Labyrinthodontia

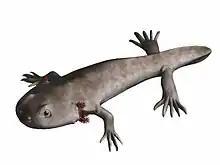
Reconstruction of "Branchiosaurus", a temnospondyl tadpole or paedomorph form with external gills

With the exception of the snake-like aïstopods, the skulls of labyrinthodonts were massive. The broad head and short neck may have been a result of respiratory constraints. Their jaws were lined with small, sharp, conical teeth and the roof of the mouth bore larger tusk-like teeth. The teeth were replaced in waves that traveled from the front of the jaw to the back in such a way that every other tooth was mature, and the ones in between were young. All teeth were labyrinthodont. The sole exception were the chisel-like teeth of some of the advanced herbivorous diadectomorphs. The skull had prominent otic notches behind each eye and a parietal eye.